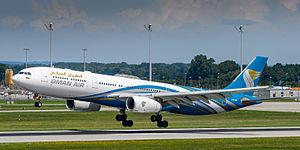
Oman Air, fondée en 1993, est la compagnie aérienne nationale du Sultanat d'Oman. Elle exploite des vols internationaux à partir de la capitale Mascate vers plus de 40 destinations à travers le monde.